Crusaders (rugby union)

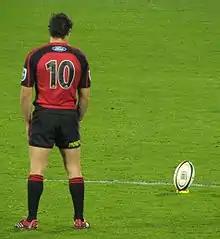
Record points scorer Dan Carter preparing to kick a conversion.

In addition to winning more Super Rugby titles than any other team, the franchise also holds several competition records, including most points in a game and most tries in a game, both achieved in their 96–19 victory over the Waratahs in 2002. The Crusaders also hold the record for the fewest points scored in a game when they were defeated by the Highlanders 6–0 in 2009. They have also scored the most points in a season (677) in 2018 and most tries in a season (94) in 2018.